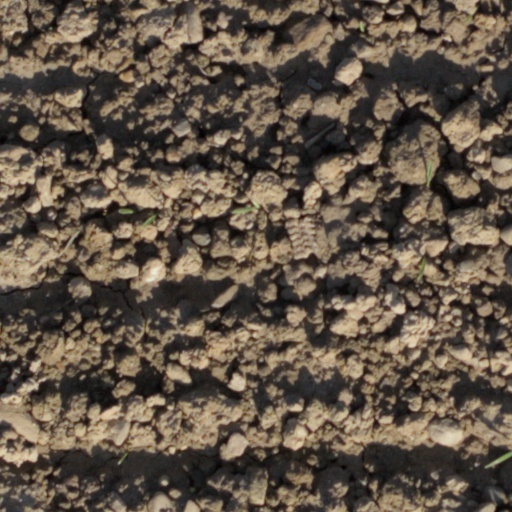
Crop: wheat